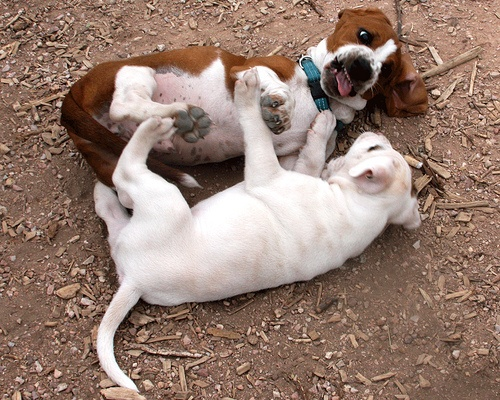
Two puppies playing a fighting game on the ground.
Two dogs plays together on the ground in the dirt.
Two small puppies laying in the dirt and playing.
Two puppy dogs rolling around on the ground playing.
Two small dogs playing in the dirt together